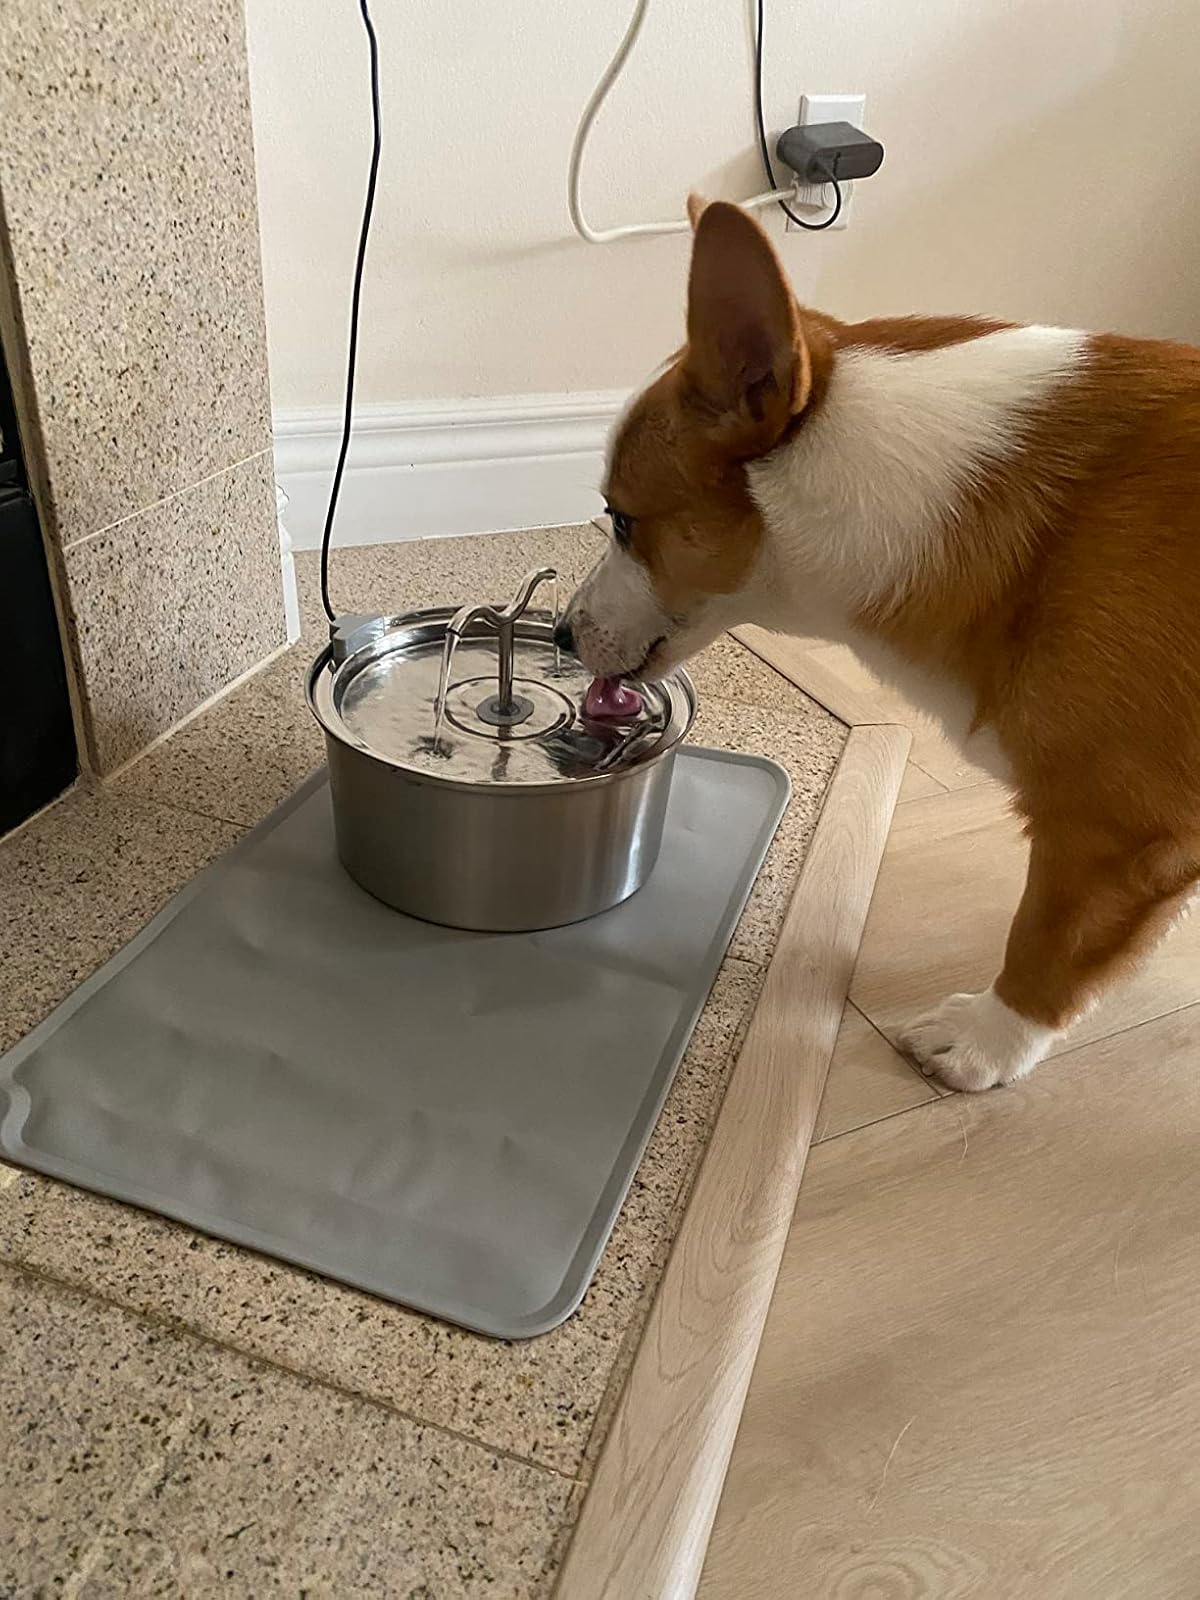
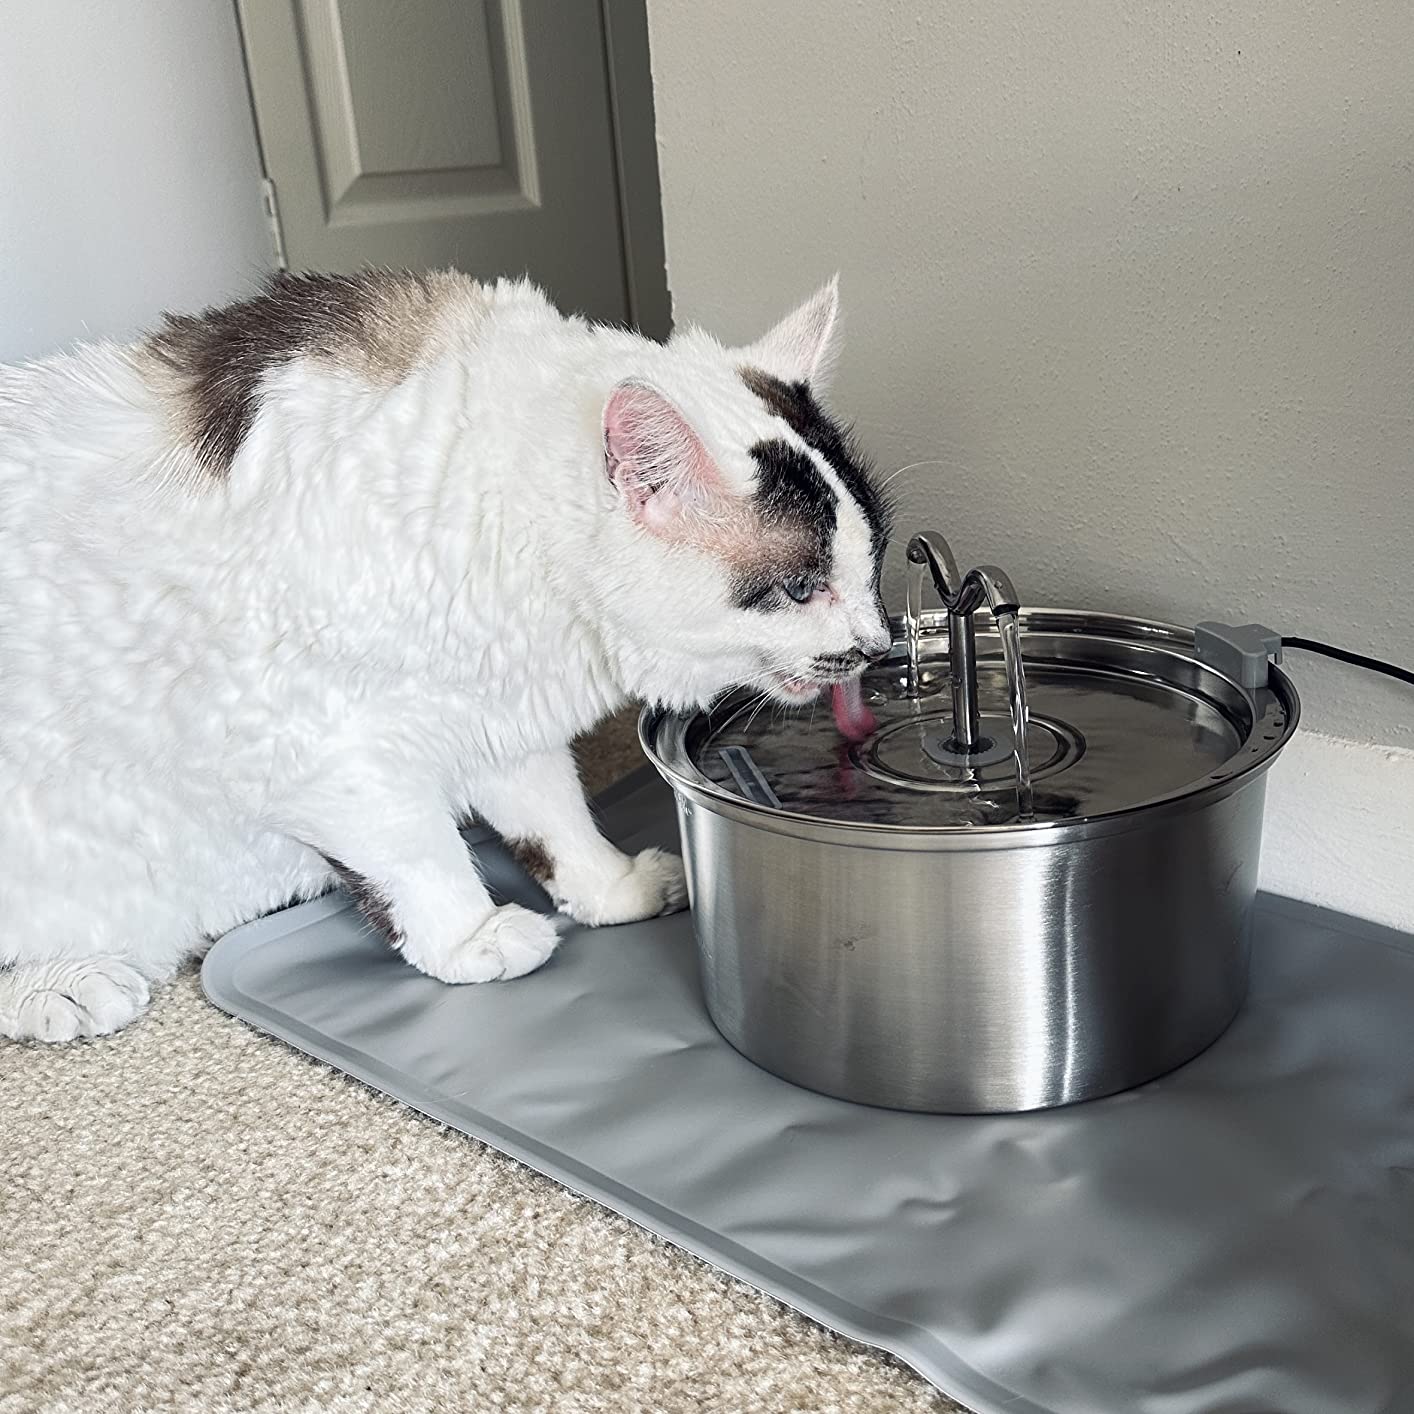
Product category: items_bowl
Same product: yes